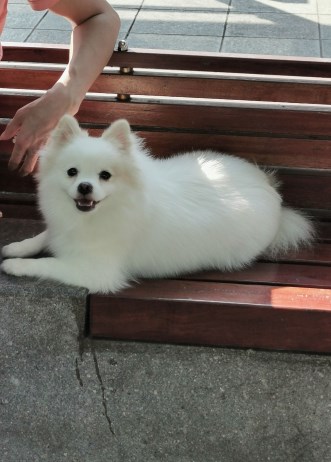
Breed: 1936-n000005-Pomeranian